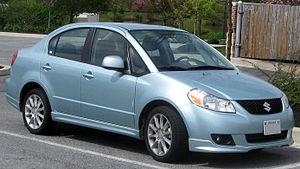
La SX4 est une automobile produite par le constructeur automobile japonais Suzuki prenant différentes formes selon les marchés sur lesquels elle est diffusée.